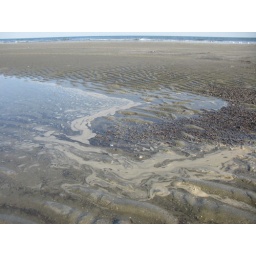
Foam-like substance in a pool of water on the beach in Grand Isle.